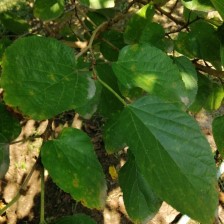
Variety: WhiteKing